Parish church of Urtijëi

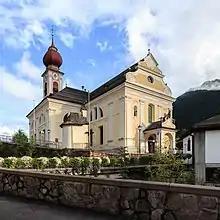

The Parish Church of Urtijëi located in the town of Urtijëi in Val Gardena in South Tyrol, Italy is dedicated to the Epiphany and to Saint Ulrich.